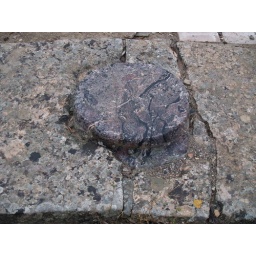
A column base in serpentinite